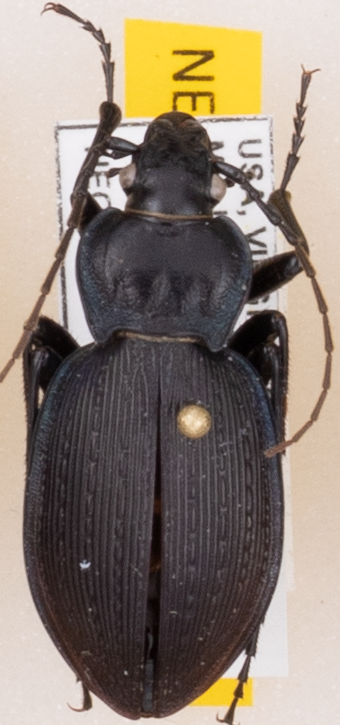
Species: Carabus goryi
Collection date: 2022-05-31
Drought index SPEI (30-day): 0.47
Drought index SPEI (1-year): -0.71
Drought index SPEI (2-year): -0.1